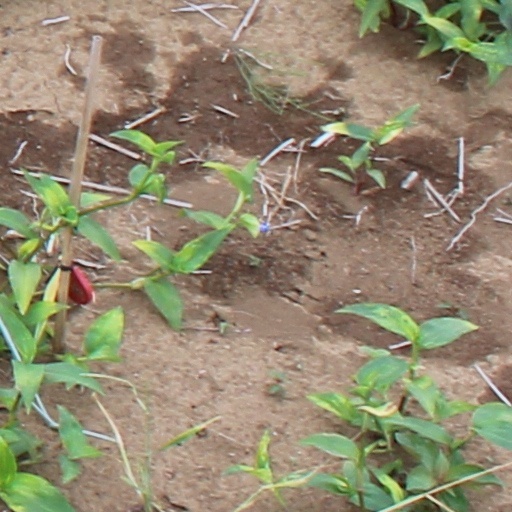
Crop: wheat